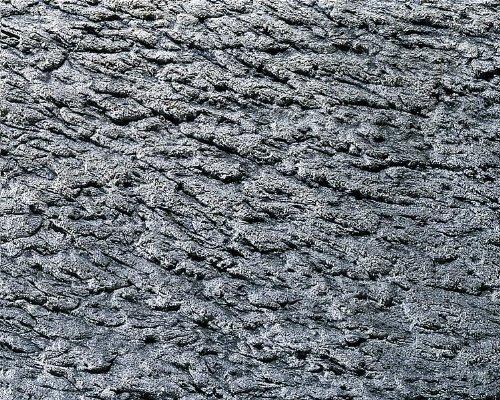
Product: Faller 170862 Decor Sheets Rock Strctr Scenery and Accessories
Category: Toys & Games | Hobbies | Trains & Accessories | Accessories | Figures
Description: Designed for model builders and collectors over the age of 906.
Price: $9.28
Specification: ProductDimensions:8.7x0.3x17.7inches|ItemWeight:3.52ounces|ShippingWeight:3.52ounces(Viewshippingratesandpolicies)|DomesticShipping:ItemcanbeshippedwithinU.S.|InternationalShipping:ThisitemcanbeshippedtoselectcountriesoutsideoftheU.S.LearnMore|ASIN:B0009NPV70|Itemmodelnumber:170862|Manufacturerrecommendedage:14yearsandup